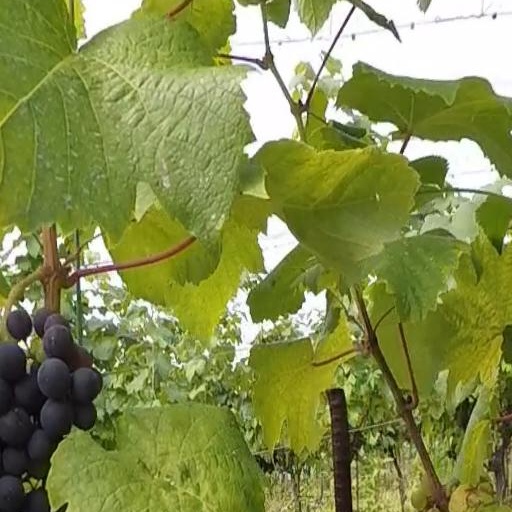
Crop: grape